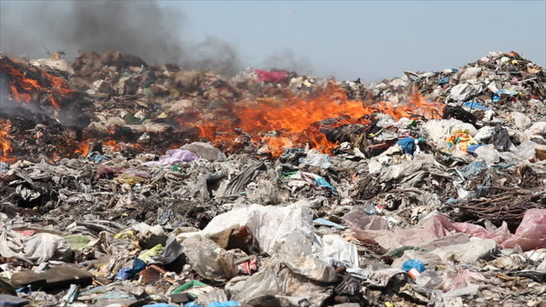
Fire: yes
Smoke: yes